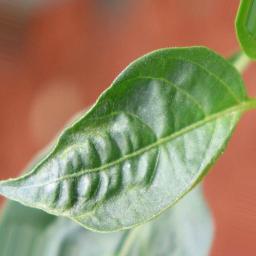
Label: mites_and_trips